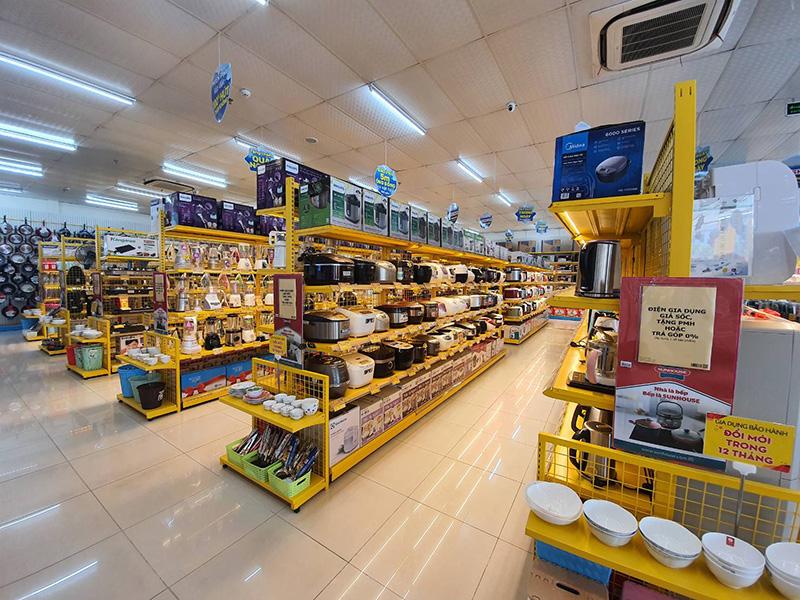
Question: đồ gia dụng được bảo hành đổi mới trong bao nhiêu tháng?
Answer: trong 12 tháng